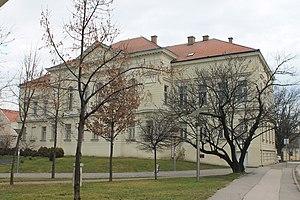
Les monuments culturels protégés constituent une catégorie de monuments de Serbie inscrits sur une liste de monuments bénéficiant de la protection de l'État. Il s'agit d'une troisième catégorie de monuments protégés classés, par leur importance, après les monuments culturels d'importance exceptionnelle et les monuments culturels de grande importance.
Cet article recense les monuments culturels du district de Syrmie en Serbie, dans la province autonome de Voïvodine.